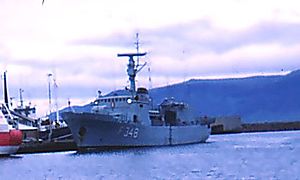
F348 Hvidbjørnen
Hvidbjørnen i Reykjavik, Island. September 1984.
Inspektionsskibet F348 Hvidbjørnen i havnen i Reykjavik på Island. September 1984
Hvidbjørnen, med skrognummer F348, var et dansk inspektionsskib. Hans Hedtoft-katastrofen den 30. januar 1959 ved Grønland bevirkede, at der blev bygget fire inspektionsskibe af Hvidbjørnen-klassen i starten af 1960'erne. Hvidbjørnen-klassen bestod, udover Hvidbjørnen, af inspektionsskibene Vædderen, Ingolf og Fylla.